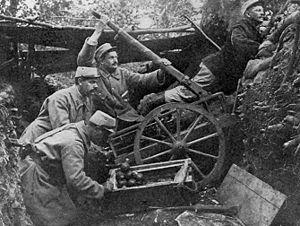
Une grenade à main est un petit engin explosif tenu en main et destiné à être lancé, pour ensuite exploser après un court laps de temps.
La catapulte est une machine de guerre utilisée pour lancer des projectiles à grande distance, sans emploi d'aucun explosif ; elle est comparable sur ce point à d'autres engins de siège en usage pendant l'Antiquité et au Moyen Âge. Apparentée à la baliste qui, elle, projetait des lances, la catapulte est capable de projeter de lourdes pierres ou, parfois même, des cadavres ou diverses déjections, ceci afin de saper fortement le moral de l'ennemi, lui faire peur, voire propager des infections. La force de propulsion a d'abord été donnée par la flexion d'un arc géant puis, dans les engins plus perfectionnés, par la torsion d'un « ressort » constitué d'un faisceau de fibres.